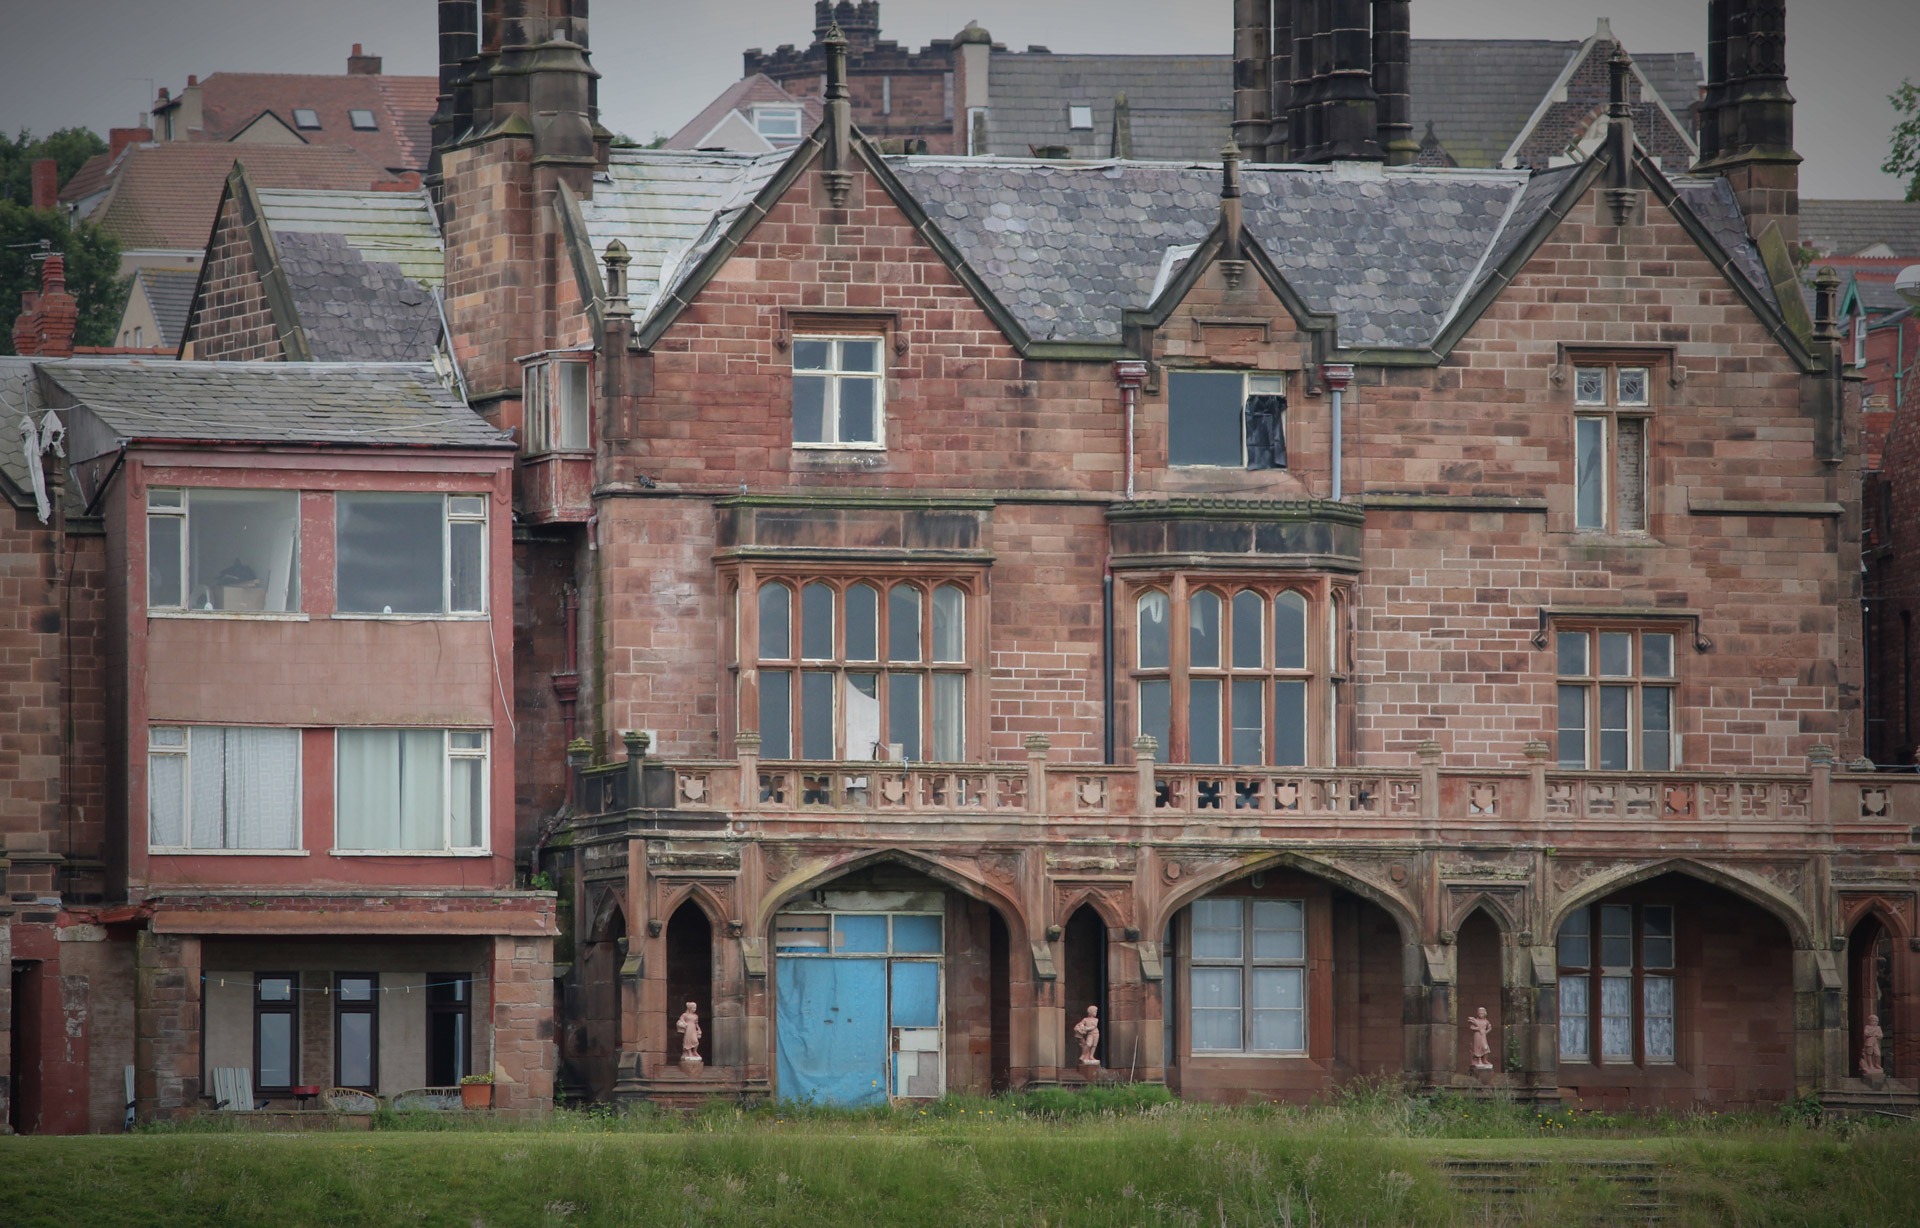
architecture, wood, vintage, mansion, house, window, town, building, old, spooky, home, village, suburb, mystery, cottage, ancient, facade, abandoned, property, brick, weathered, scary, fear, mysterious, creepy, horror, estate, evil, aged, neighbourhood, frightening, manor house, haunted house, urban area, residential area